Fort St. Angelo

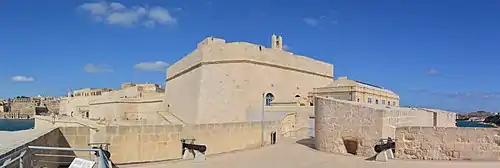
Panoramic view of the fort from D'Homedes Bastion after restoration

On 5 December 1998, a treaty was signed between Malta and the Sovereign Military Order of Malta granting the upper part of Fort St Angelo, including the Grand Master's House and the Chapel of St Anne, to the Order with limited extraterritoriality.